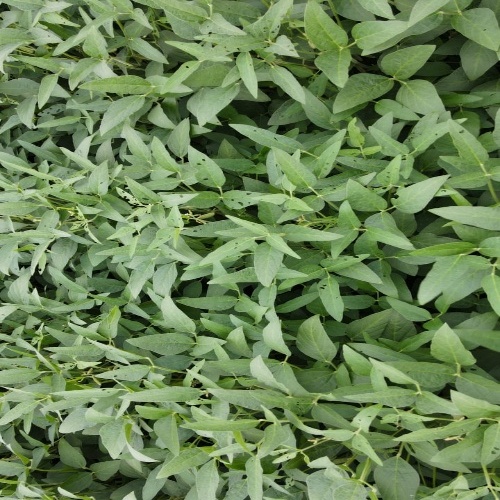
Label: Diabrotica_speciosa